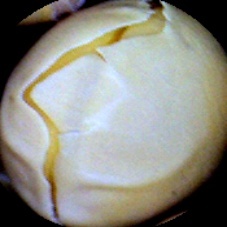
Label: Skin-damaged